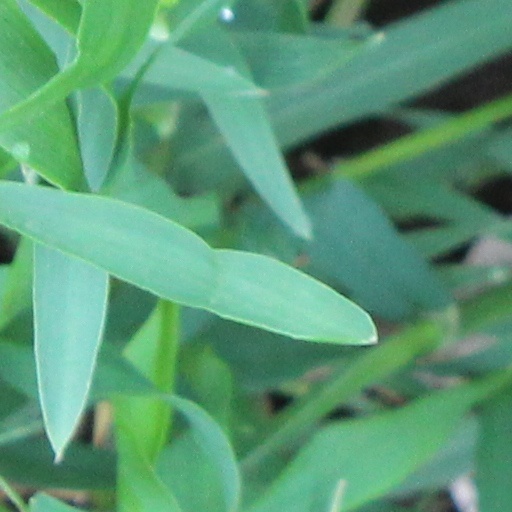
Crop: wheat